Triumph Owners Motor Cycle Club

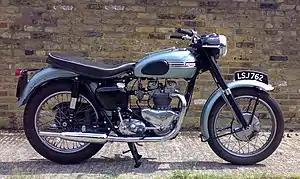
Triumph Tiger 100

The club organises social activities for members and publishes a monthly magazine called "Nacelle" which is dependent upon contributions from members and covers the whole spectrum of owning, riding and maintaining Triumph motorcycles from classics through to the latest models. National events (Trifest) are organised for all members to attend complementing the local regional events. The club offers a number of services, including discovery of manufacture date for individuals who wish to apply for an age related vehicle registration plate.